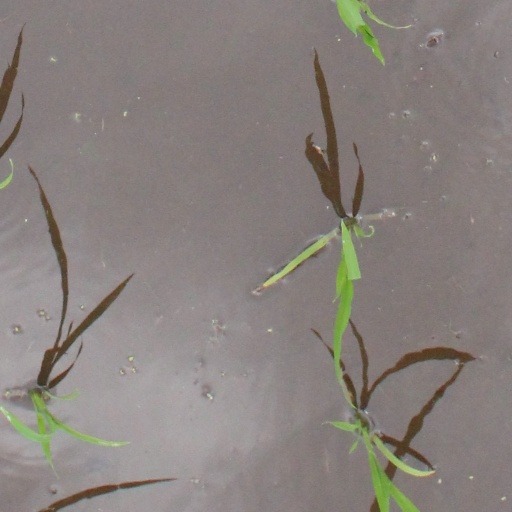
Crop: rice